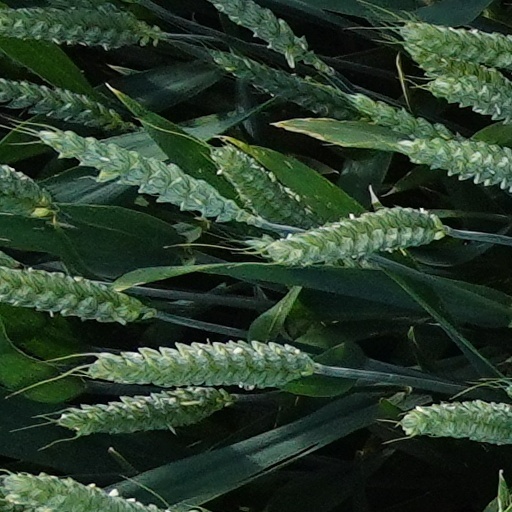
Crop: wheat